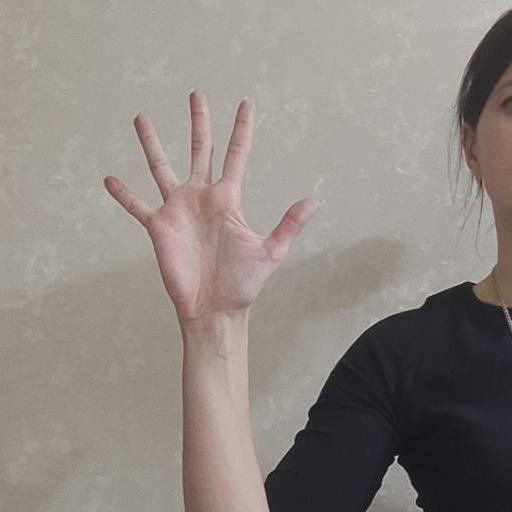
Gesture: palm